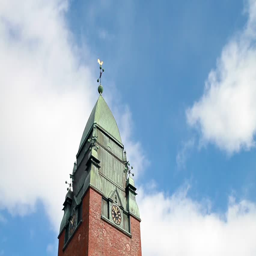
clouds float above the clock tower